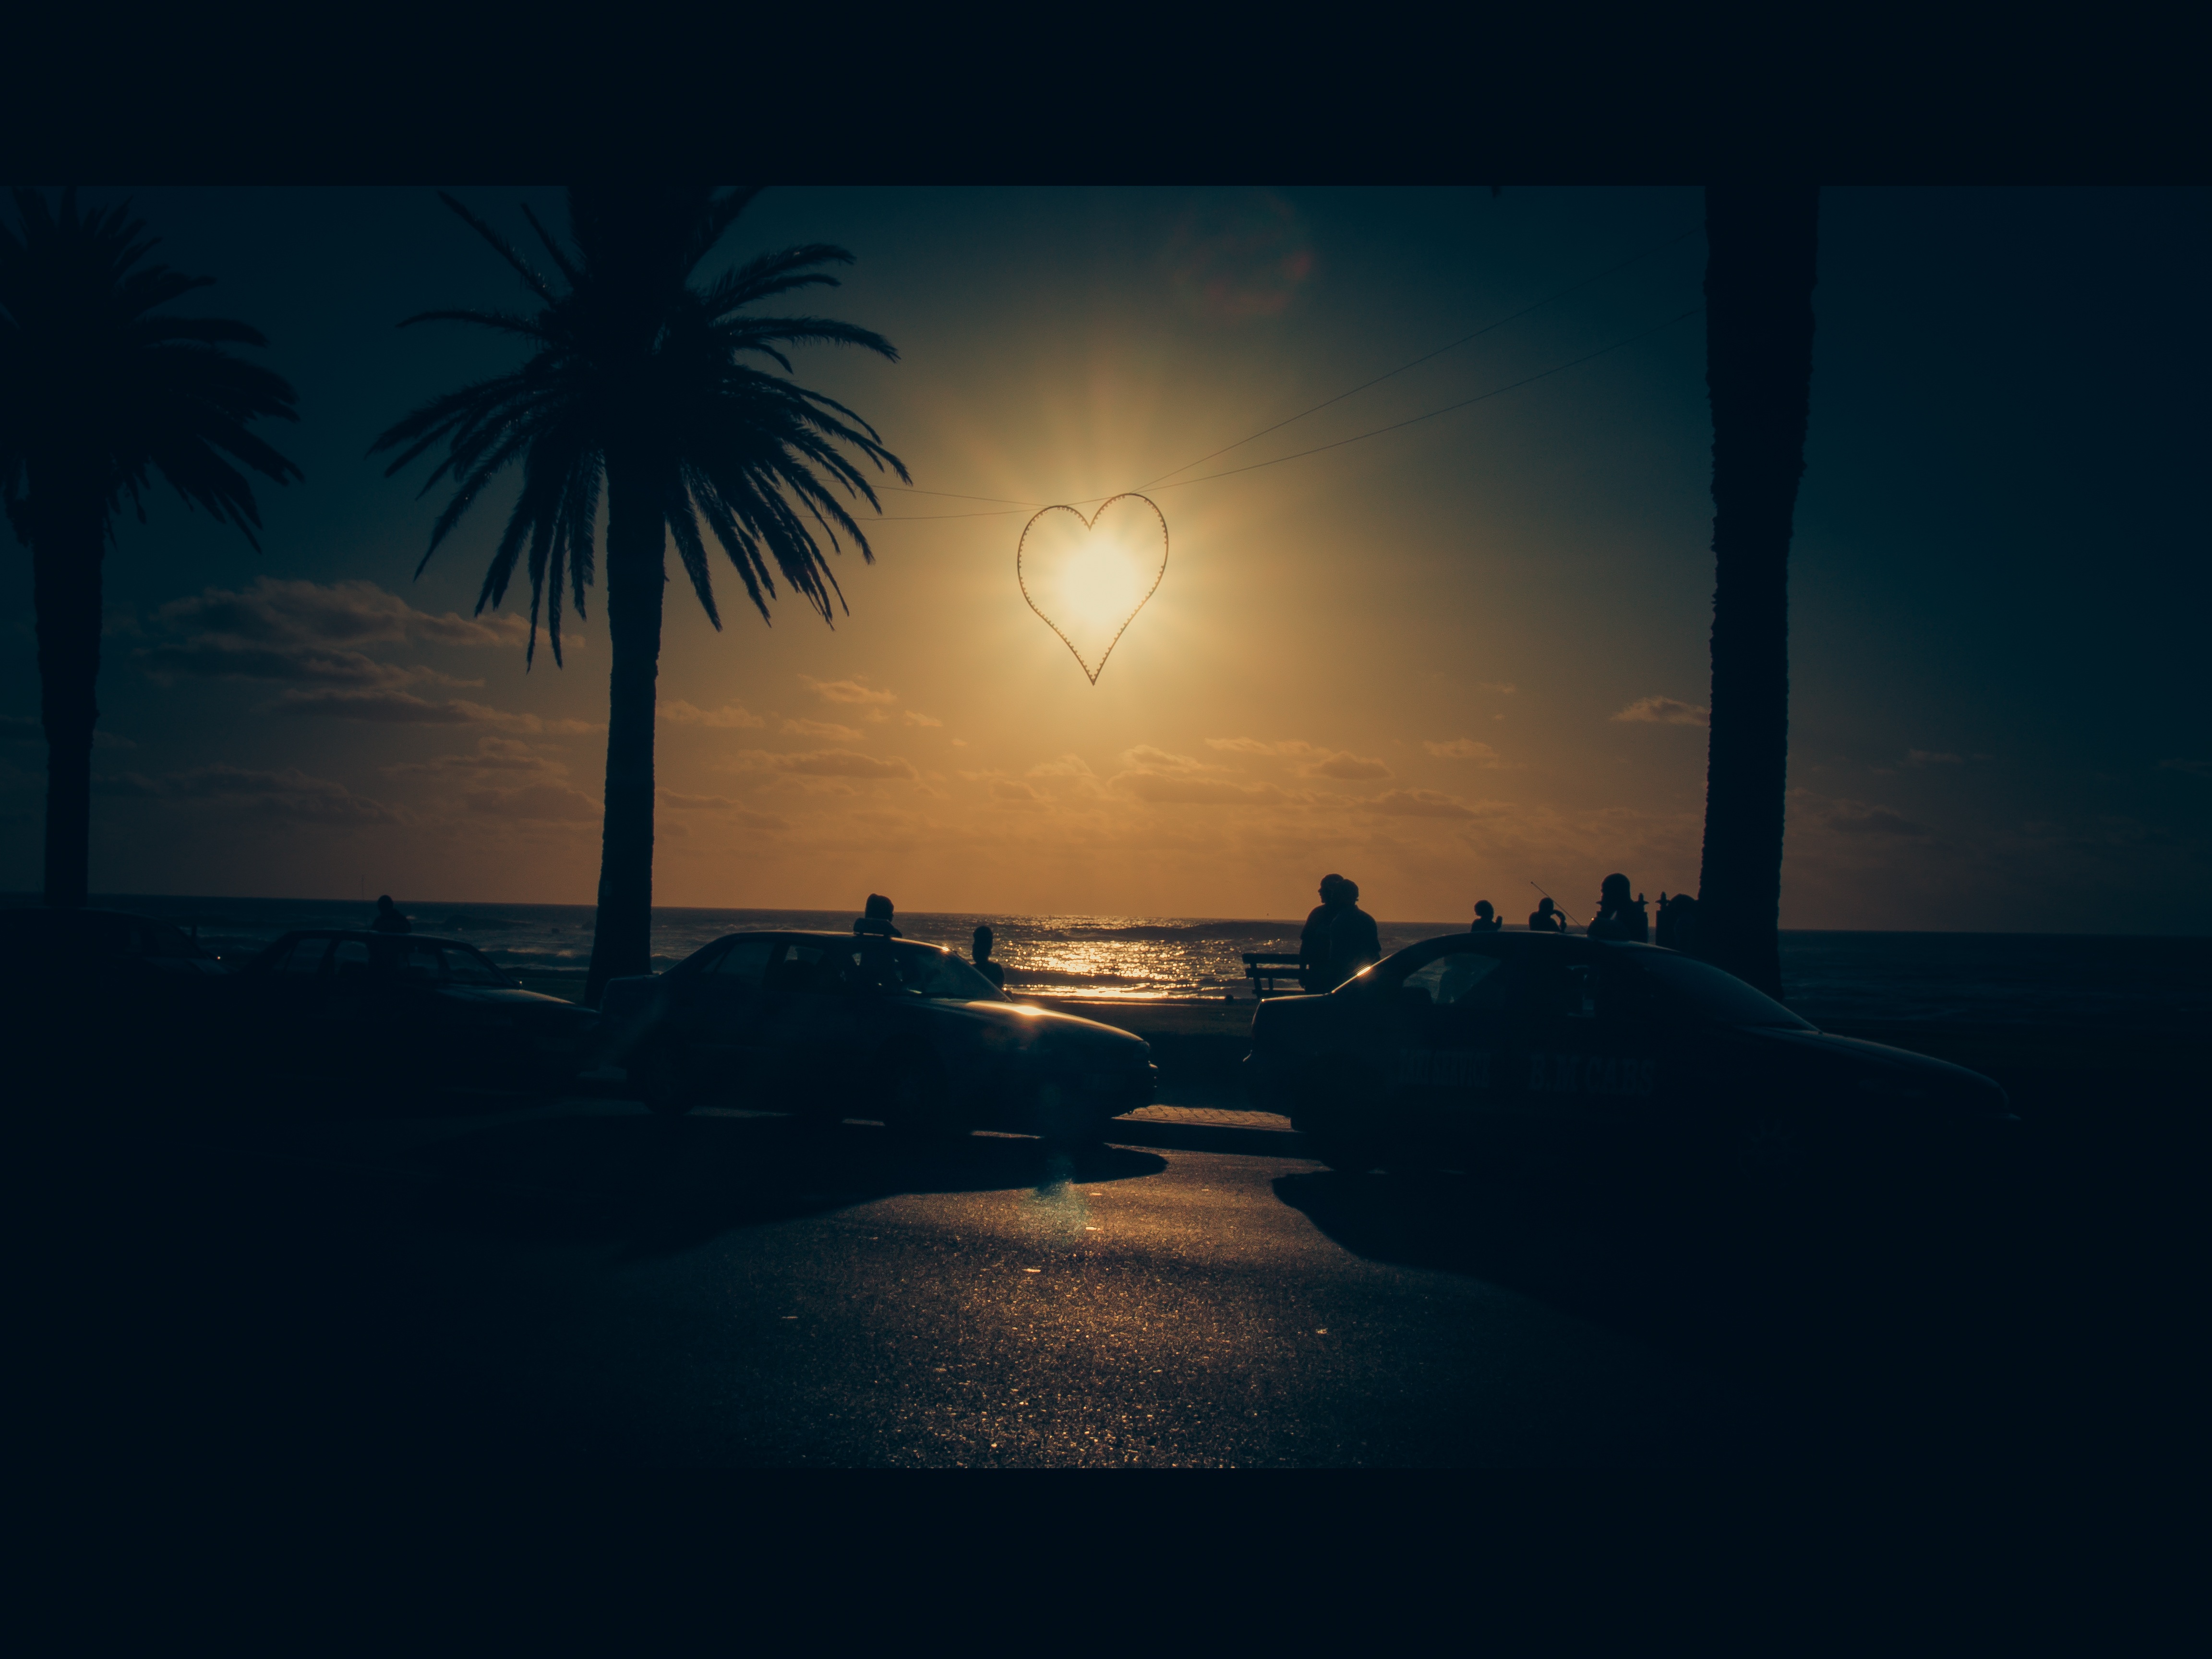
beach, landscape, sea, ocean, horizon, light, sky, sun, sunrise, sunset, night, sunlight, morning, dawn, atmosphere, travel, dusk, heart, evening, reflection, africa, landmark, darkness, blue, long exposure, moonlight, south, western, cape, cape town, camps bay, atmospheric phenomenon, computer wallpaper